English Settlement

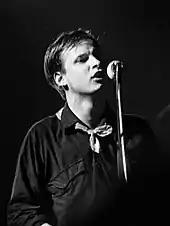
Frontman Andy Partridge performing with XTC, 1980

By the early 1980s, XTC—and particularly frontman Andy Partridge—were fatigued from their grueling touring regimen. During one performance on their 1979–1980 "Drums and Wires" tour, Partridge suffered momentary amnesia, forgetting XTC's songs as well as his own identity. Once the tour was done, they had only a few weeks to write their fourth album, "Black Sea". It was released in September 1980 to critical acclaim and peaked at number 16 in the UK and number 41 in the US. The album's arrangements were written with the band's subsequent concert performances in mind, avoiding overdubs unless they could be performed live.